Lady Gaga Live at Roseland Ballroom

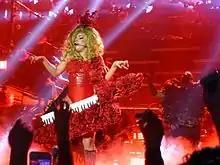
Gaga and her dancer holding the rose adorned keytar during the performance of "Monster"

The main set list for the residency included songs from "The Fame", "The Fame Monster", "Born This Way", and "Artpop". The show began with Gaga appearing on top of the platforms and danced towards her piano to perform an acoustic version of "Born This Way", before proceeding to dance on the rafters with her backup troupe to "Black Jesus + Amen Fashion" in her purple leotard and jacket. A costume change ensued and Gaga performed "Monster" wearing a crimson leather body suit and roses atop her head. She played the rose-adorned keytar and gradually segued into "Bad Romance". Middle of the performance, she ran to the left of the stage to climb a ladder to the mezannine floors, where she sang the final chorus and "Sexxx Dreams" followed with energetic dance moves.